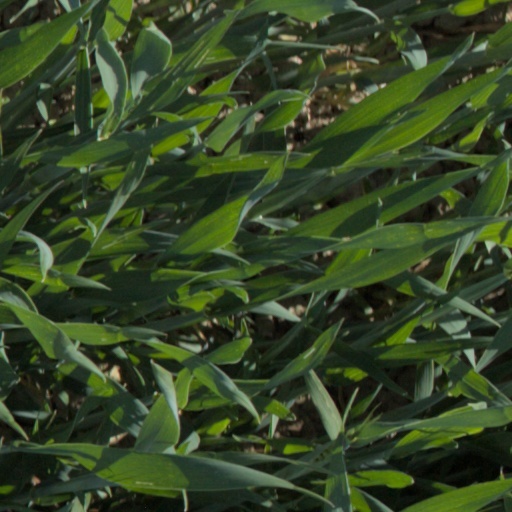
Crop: wheat